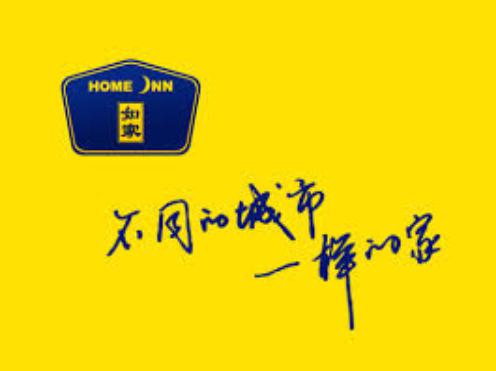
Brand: Home Inn
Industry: Others